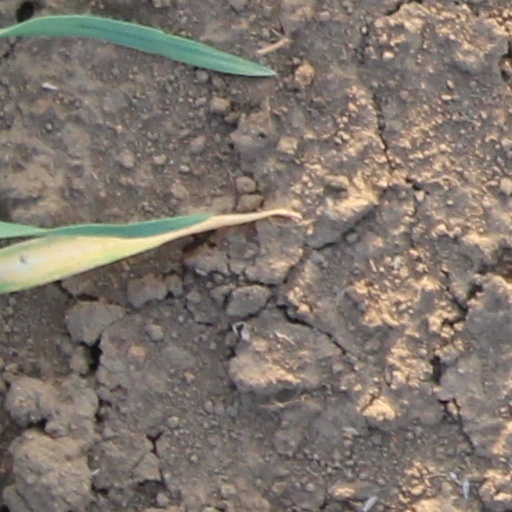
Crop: wheat